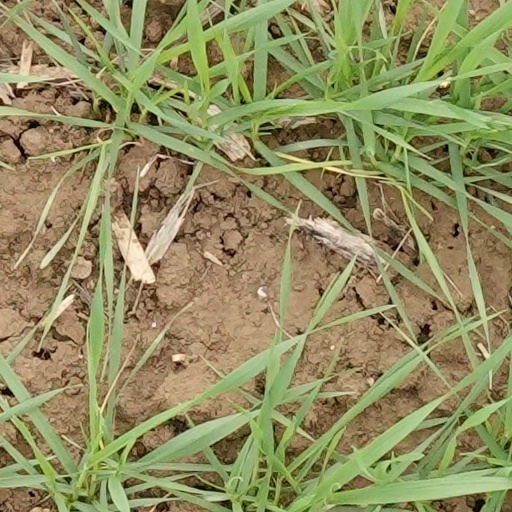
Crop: wheat